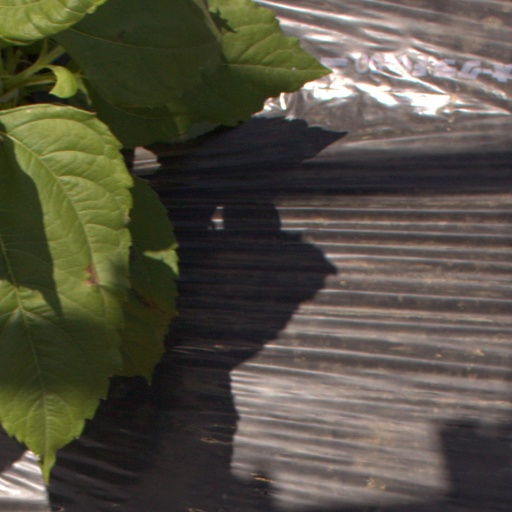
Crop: Jerusalem artichoke